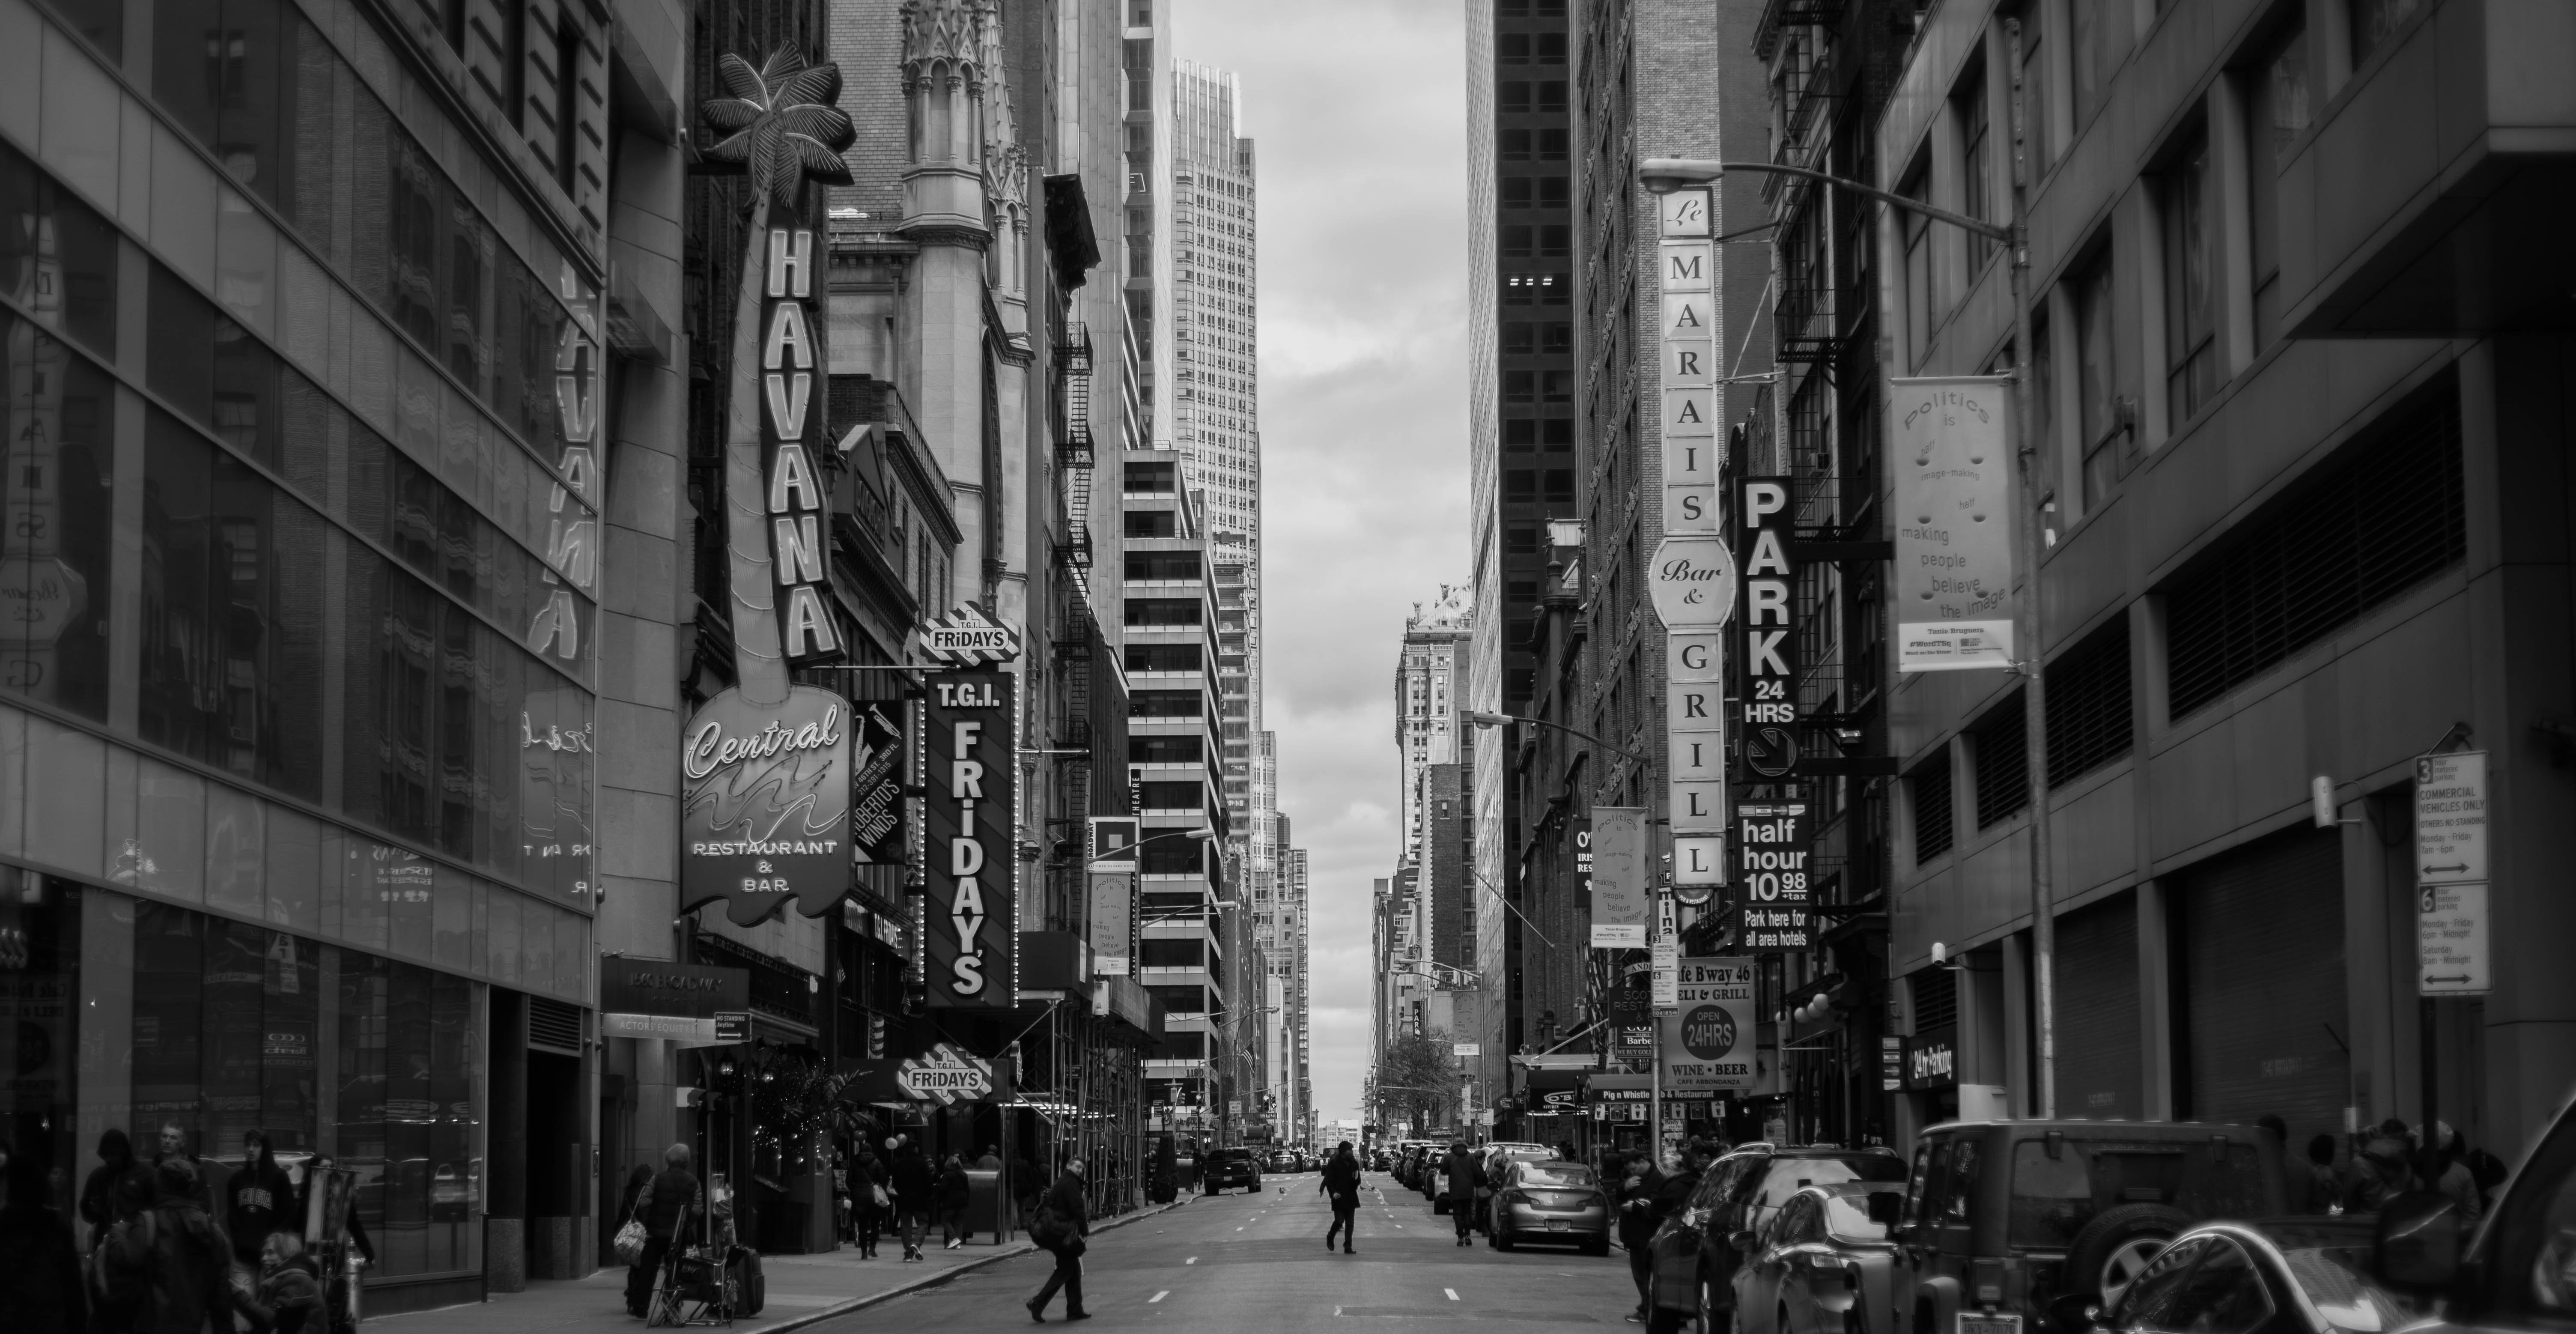
metropolis, metropolitan area, urban area, city, white, street, black, black and white, downtown, monochrome, human settlement, town, neighbourhood, building, skyscraper, architecture, road, daytime, monochrome photography, snapshot, infrastructure, photography, cityscape, alley, sky, thoroughfare, pedestrian, tower block, mixed use, lane, nonbuilding structure, style